Question: What color is the man's shirt?
Tambaya: Wani launi ne rigar mutumin?
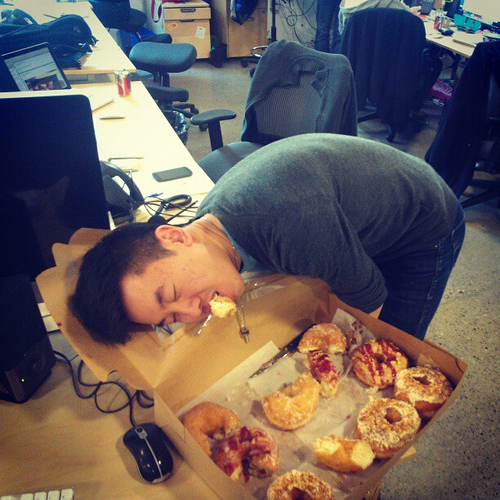
Answer: Gray.
Amsa: Ruwan toka.